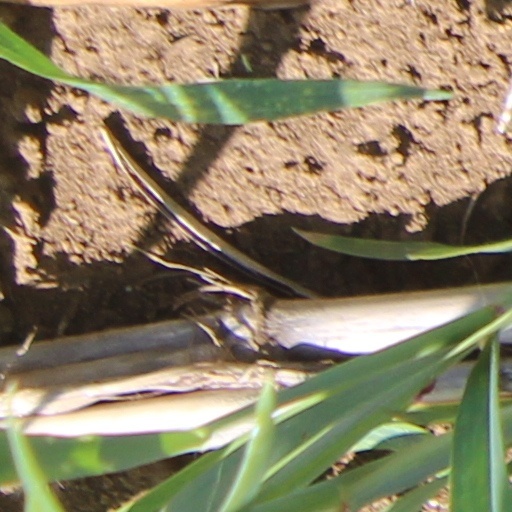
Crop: wheat